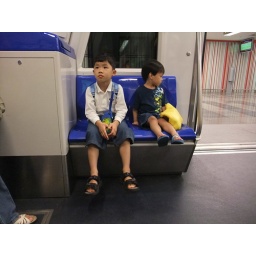
Kang Jung and Luck Heng on a sky train in Changi Airport.